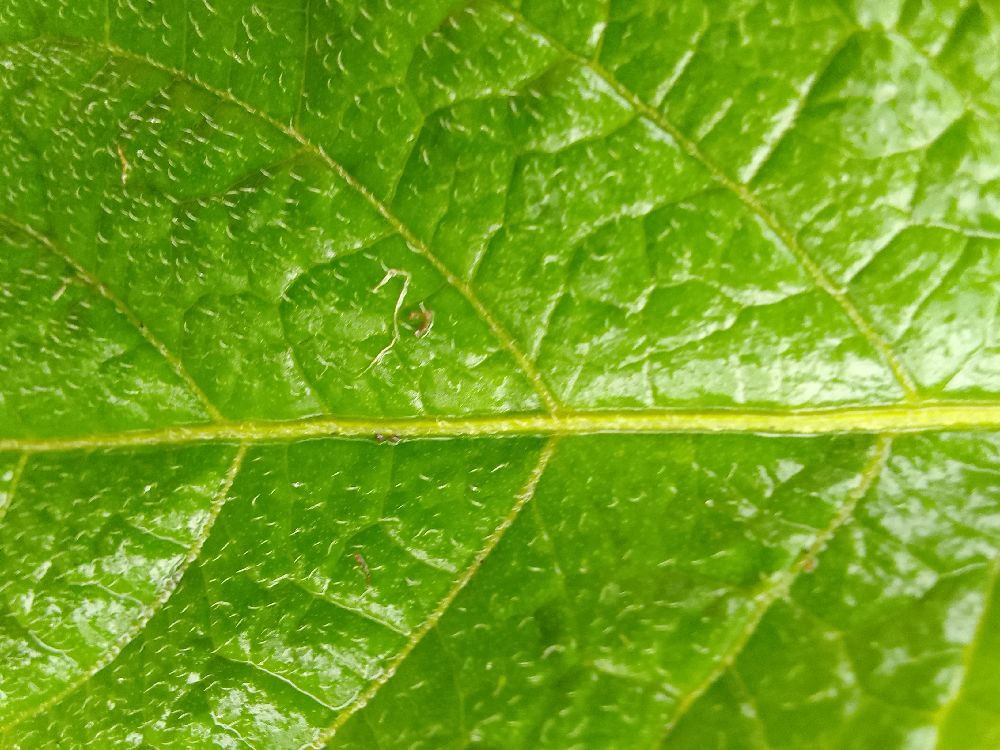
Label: Healthy